Agnes Denes

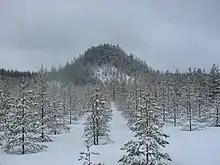
Tree Mountain in the winter

A monumental earthwork reclamation project and the first human-made virgin forest, situated in Ylöjärvi, Western Finland. The site was dedicated by the President of Finland upon its completion in 1996 and is legally protected for the next four hundred years.